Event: Nepal Earthquake
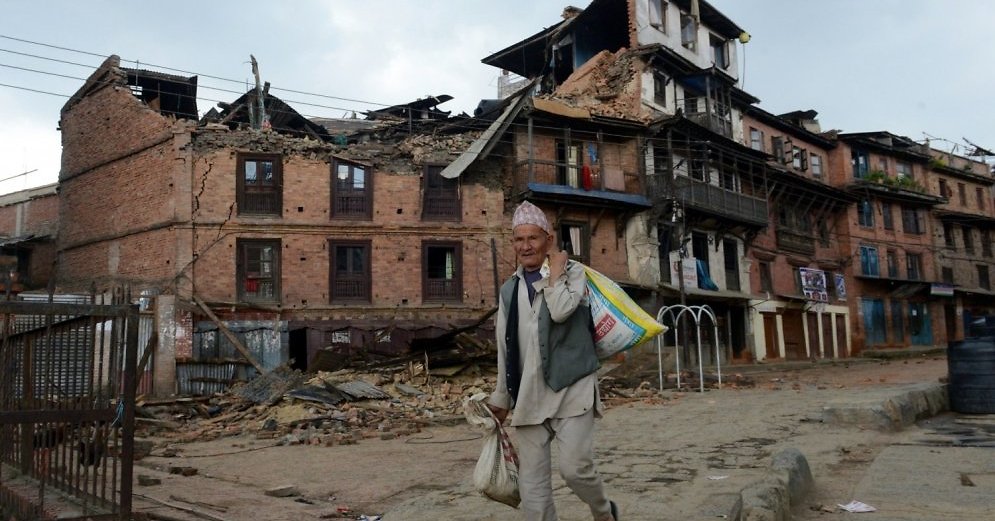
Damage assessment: damage